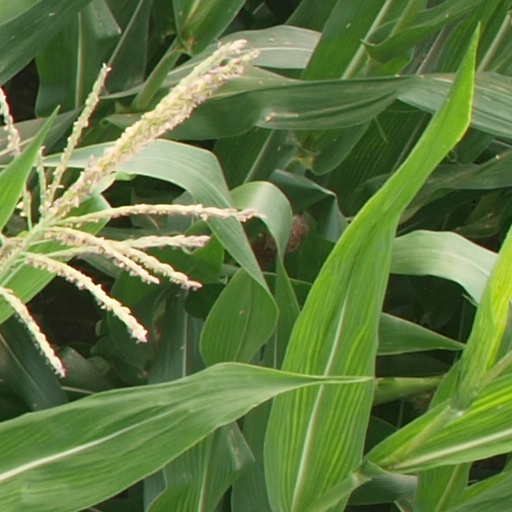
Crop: maize; corn